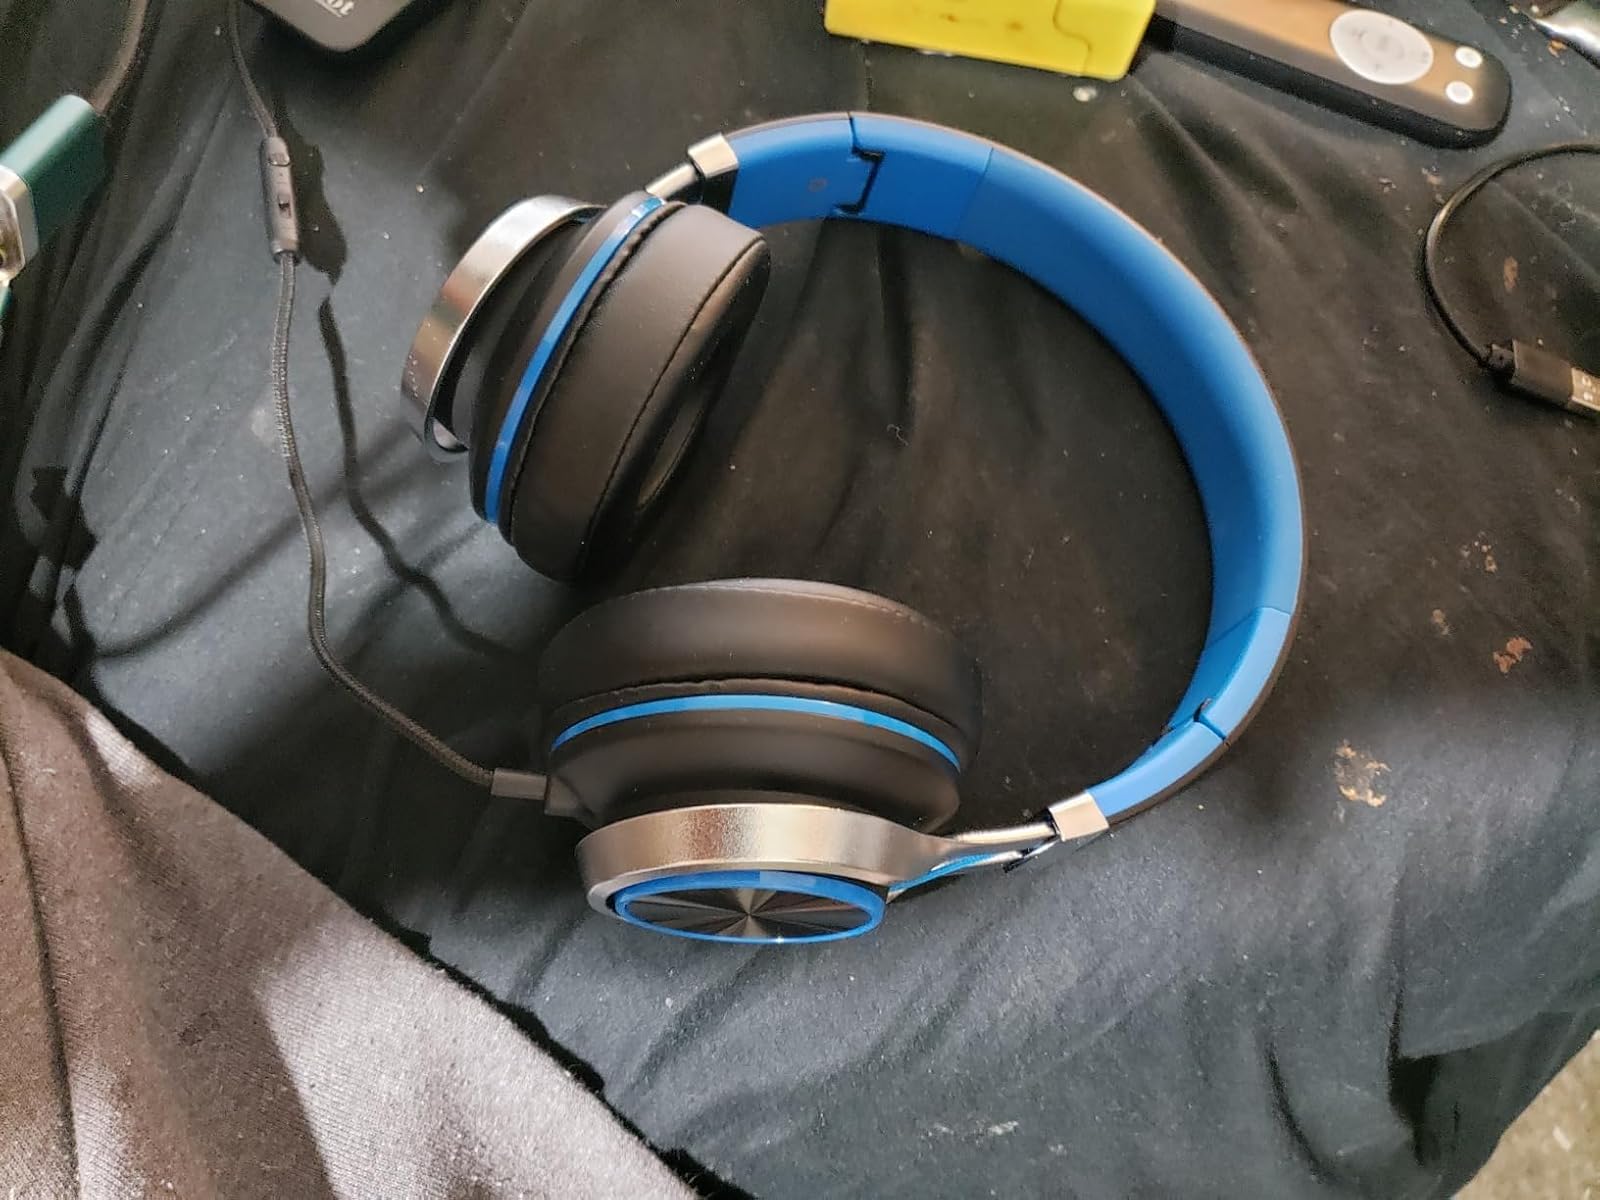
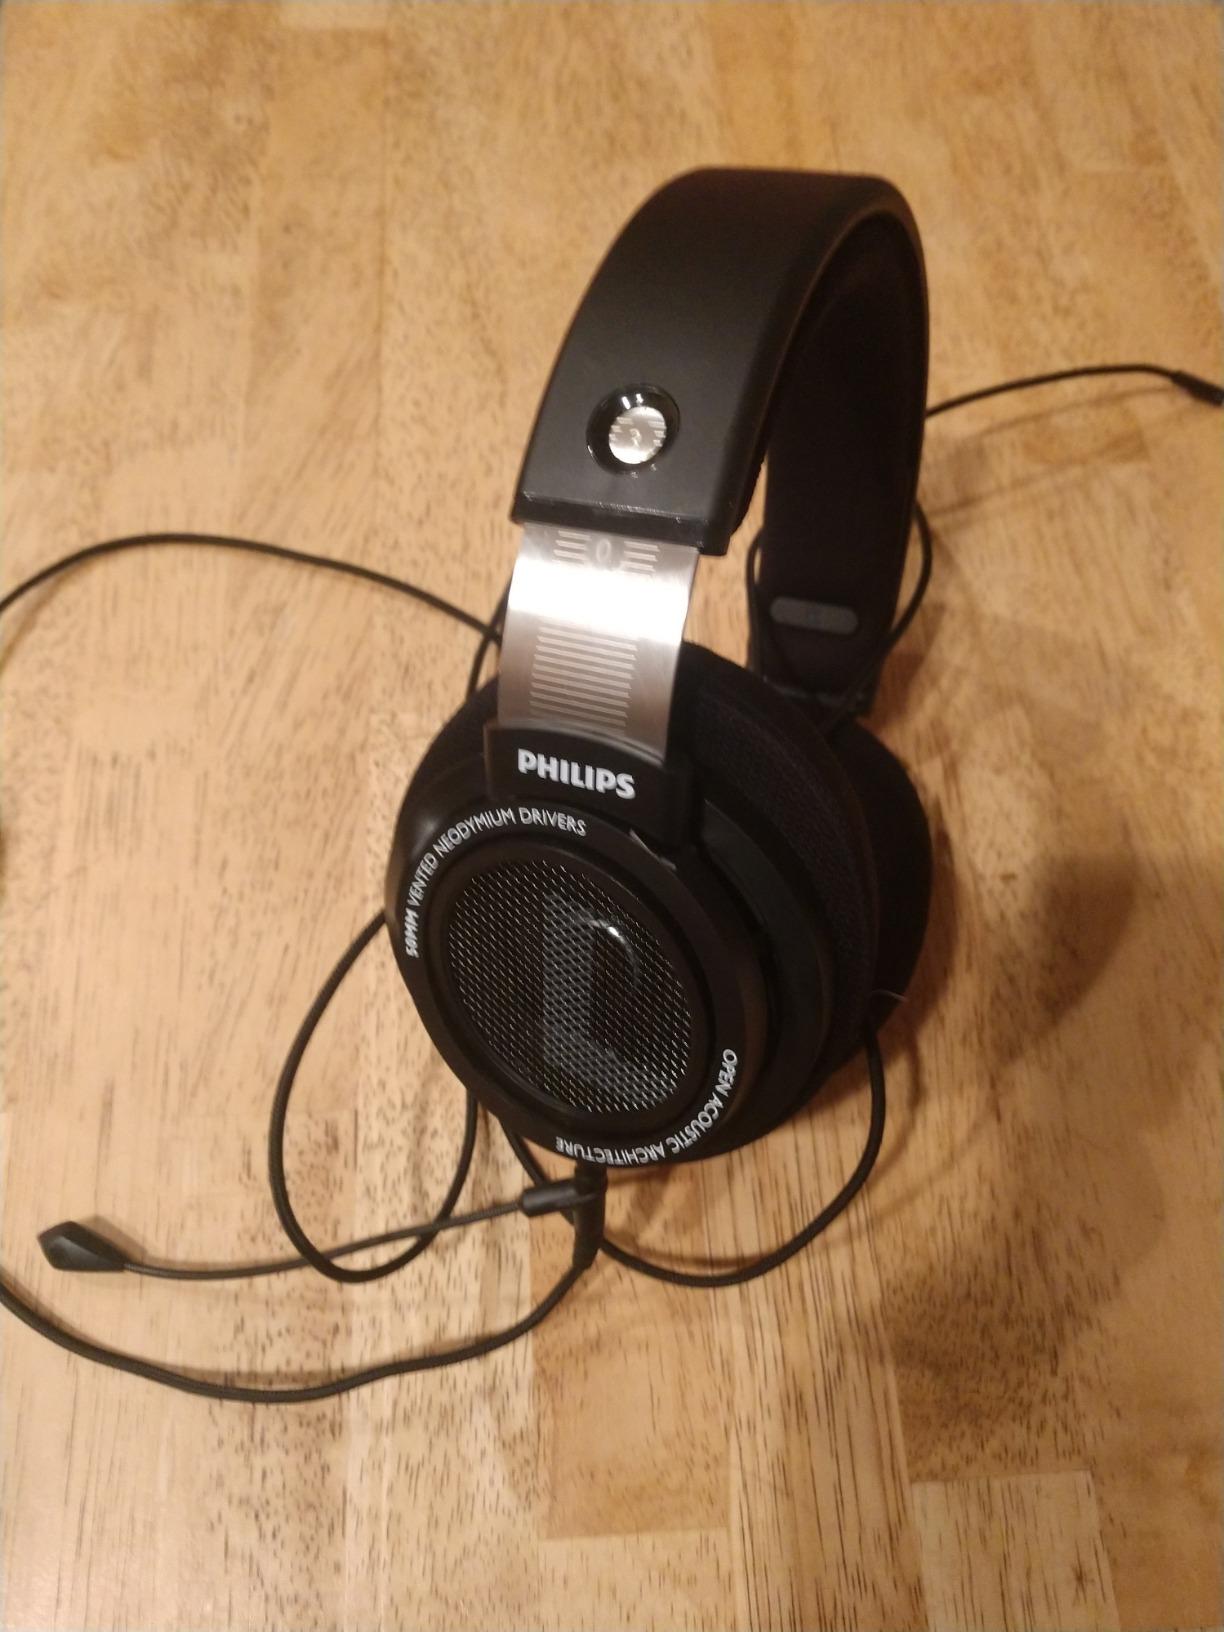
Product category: headphones
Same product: no